Battle of Hayes Pond

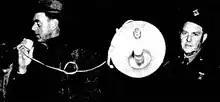
Sheriff Malcolm McLeod (left) and Captain Raymond Williams (right) urging the crowd to disperse

Cole scheduled the rally to begin at 8:30 p.m. on January 18, telling his followers to expect a crowd of at least 500 supporters. At about 7 p.m. around 10 Klansmen drove up and parked in the middle of the field. They exited their vehicles carrying guns; one was wearing Klan robes. They were confident, and one of them told a reporter from "The News and Observer", "You'd better be careful. We'd hate to shoot the wrong man." Numerous local and state newspaper journalists were present, as were photographers and some radio and television broadcast reporters, including personnel from WTSB-Lumberton. The Klansmen set up a light pole and a public address system both wired to a portable generator, a banner emblazoned with the letters "KKK", and a cross which they planned to burn. Sheriff McLeod arrived with 16 deputies to maintain order. He told them that if Lumbees attacked the Klan they should "take [their] time" in breaking up a clash. A further dozen North Carolina State Highway Patrol officers under Captain Raymond Williams, some armed with submachine guns, waited about a mile down the road out of sight, ready to mobilize in case of violence.